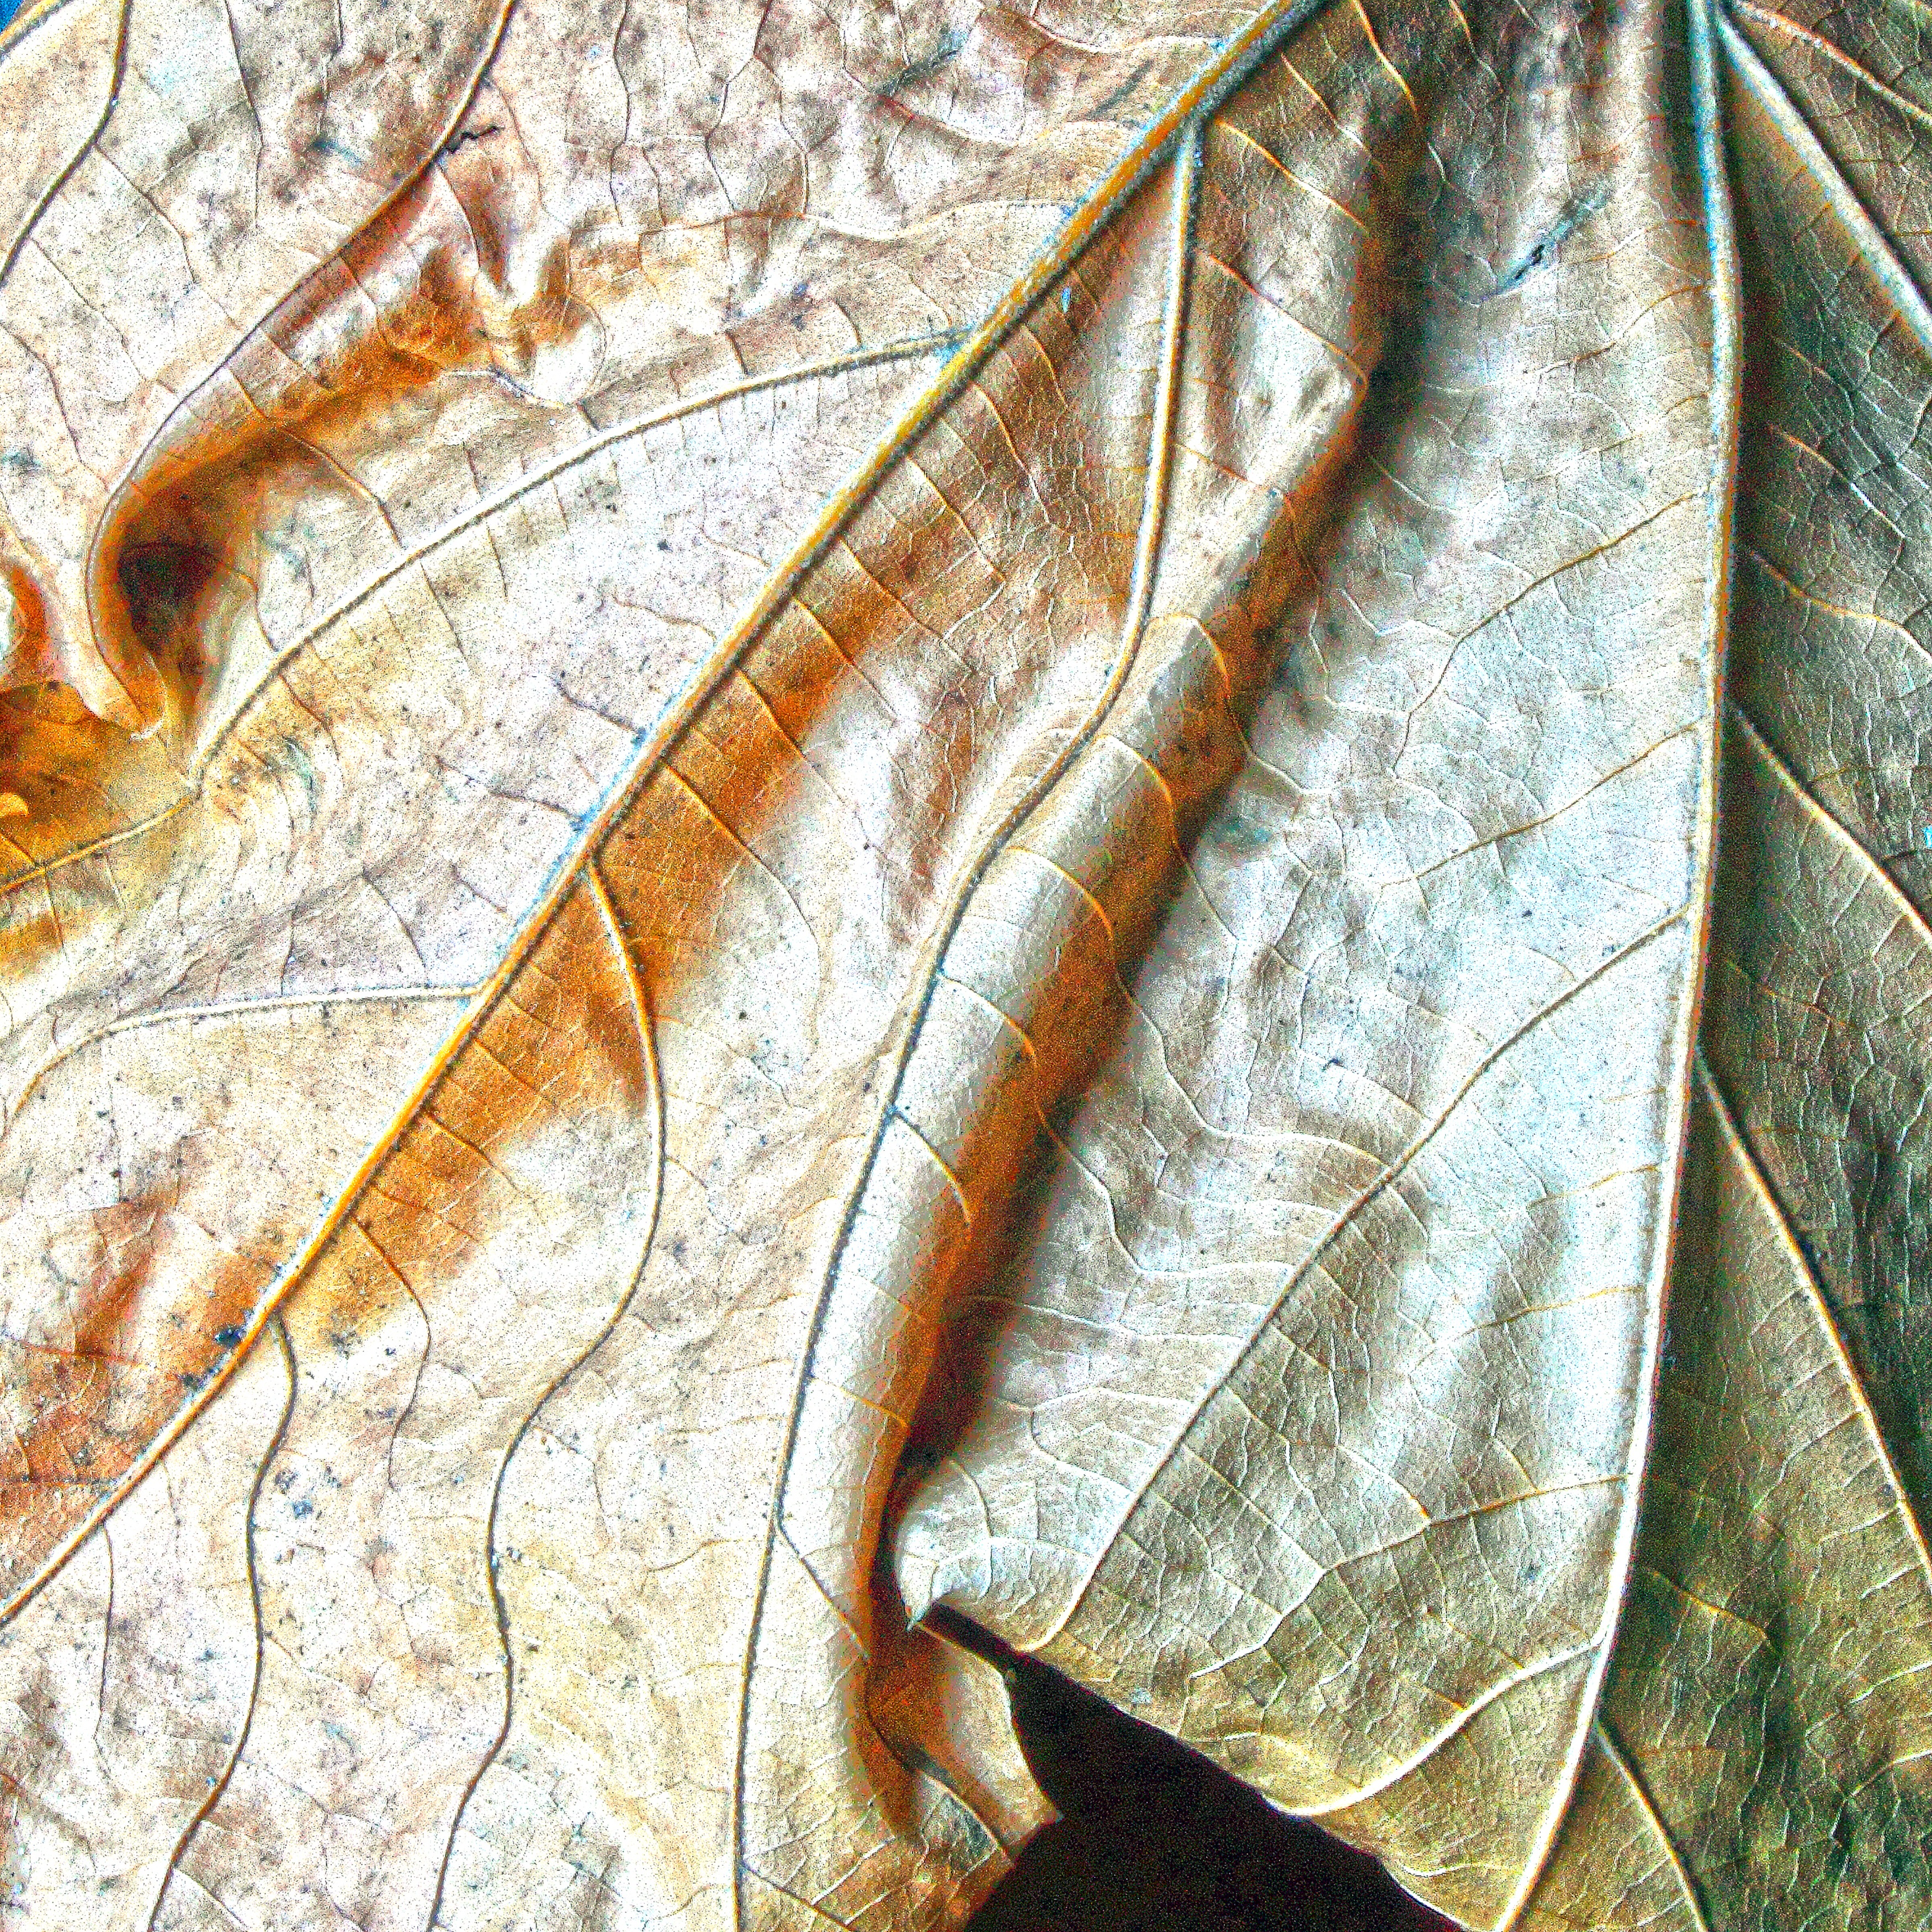
tree, nature, branch, plant, wood, leaf, trunk, dry, autumn, shadow, botany, fauna